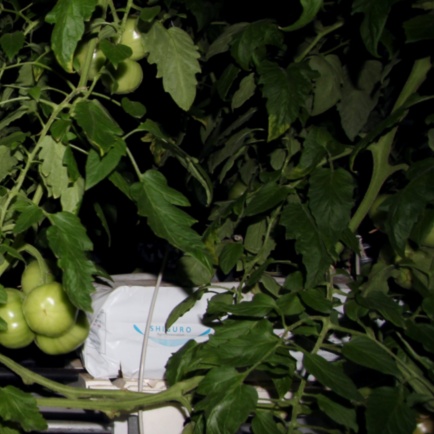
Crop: tomato